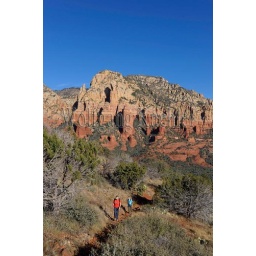
Usa, arizona, near sedona, brins mesa trail, view towards ship rock and steamboat, female hikers (Model released 20020923-10, 20091120-1)